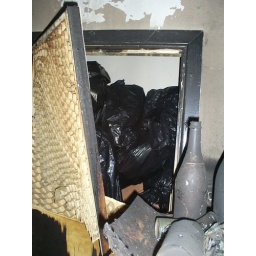
Don't know what's in those bags but the door stopped any smoke damage in there.